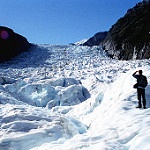
Scene: Outdoor